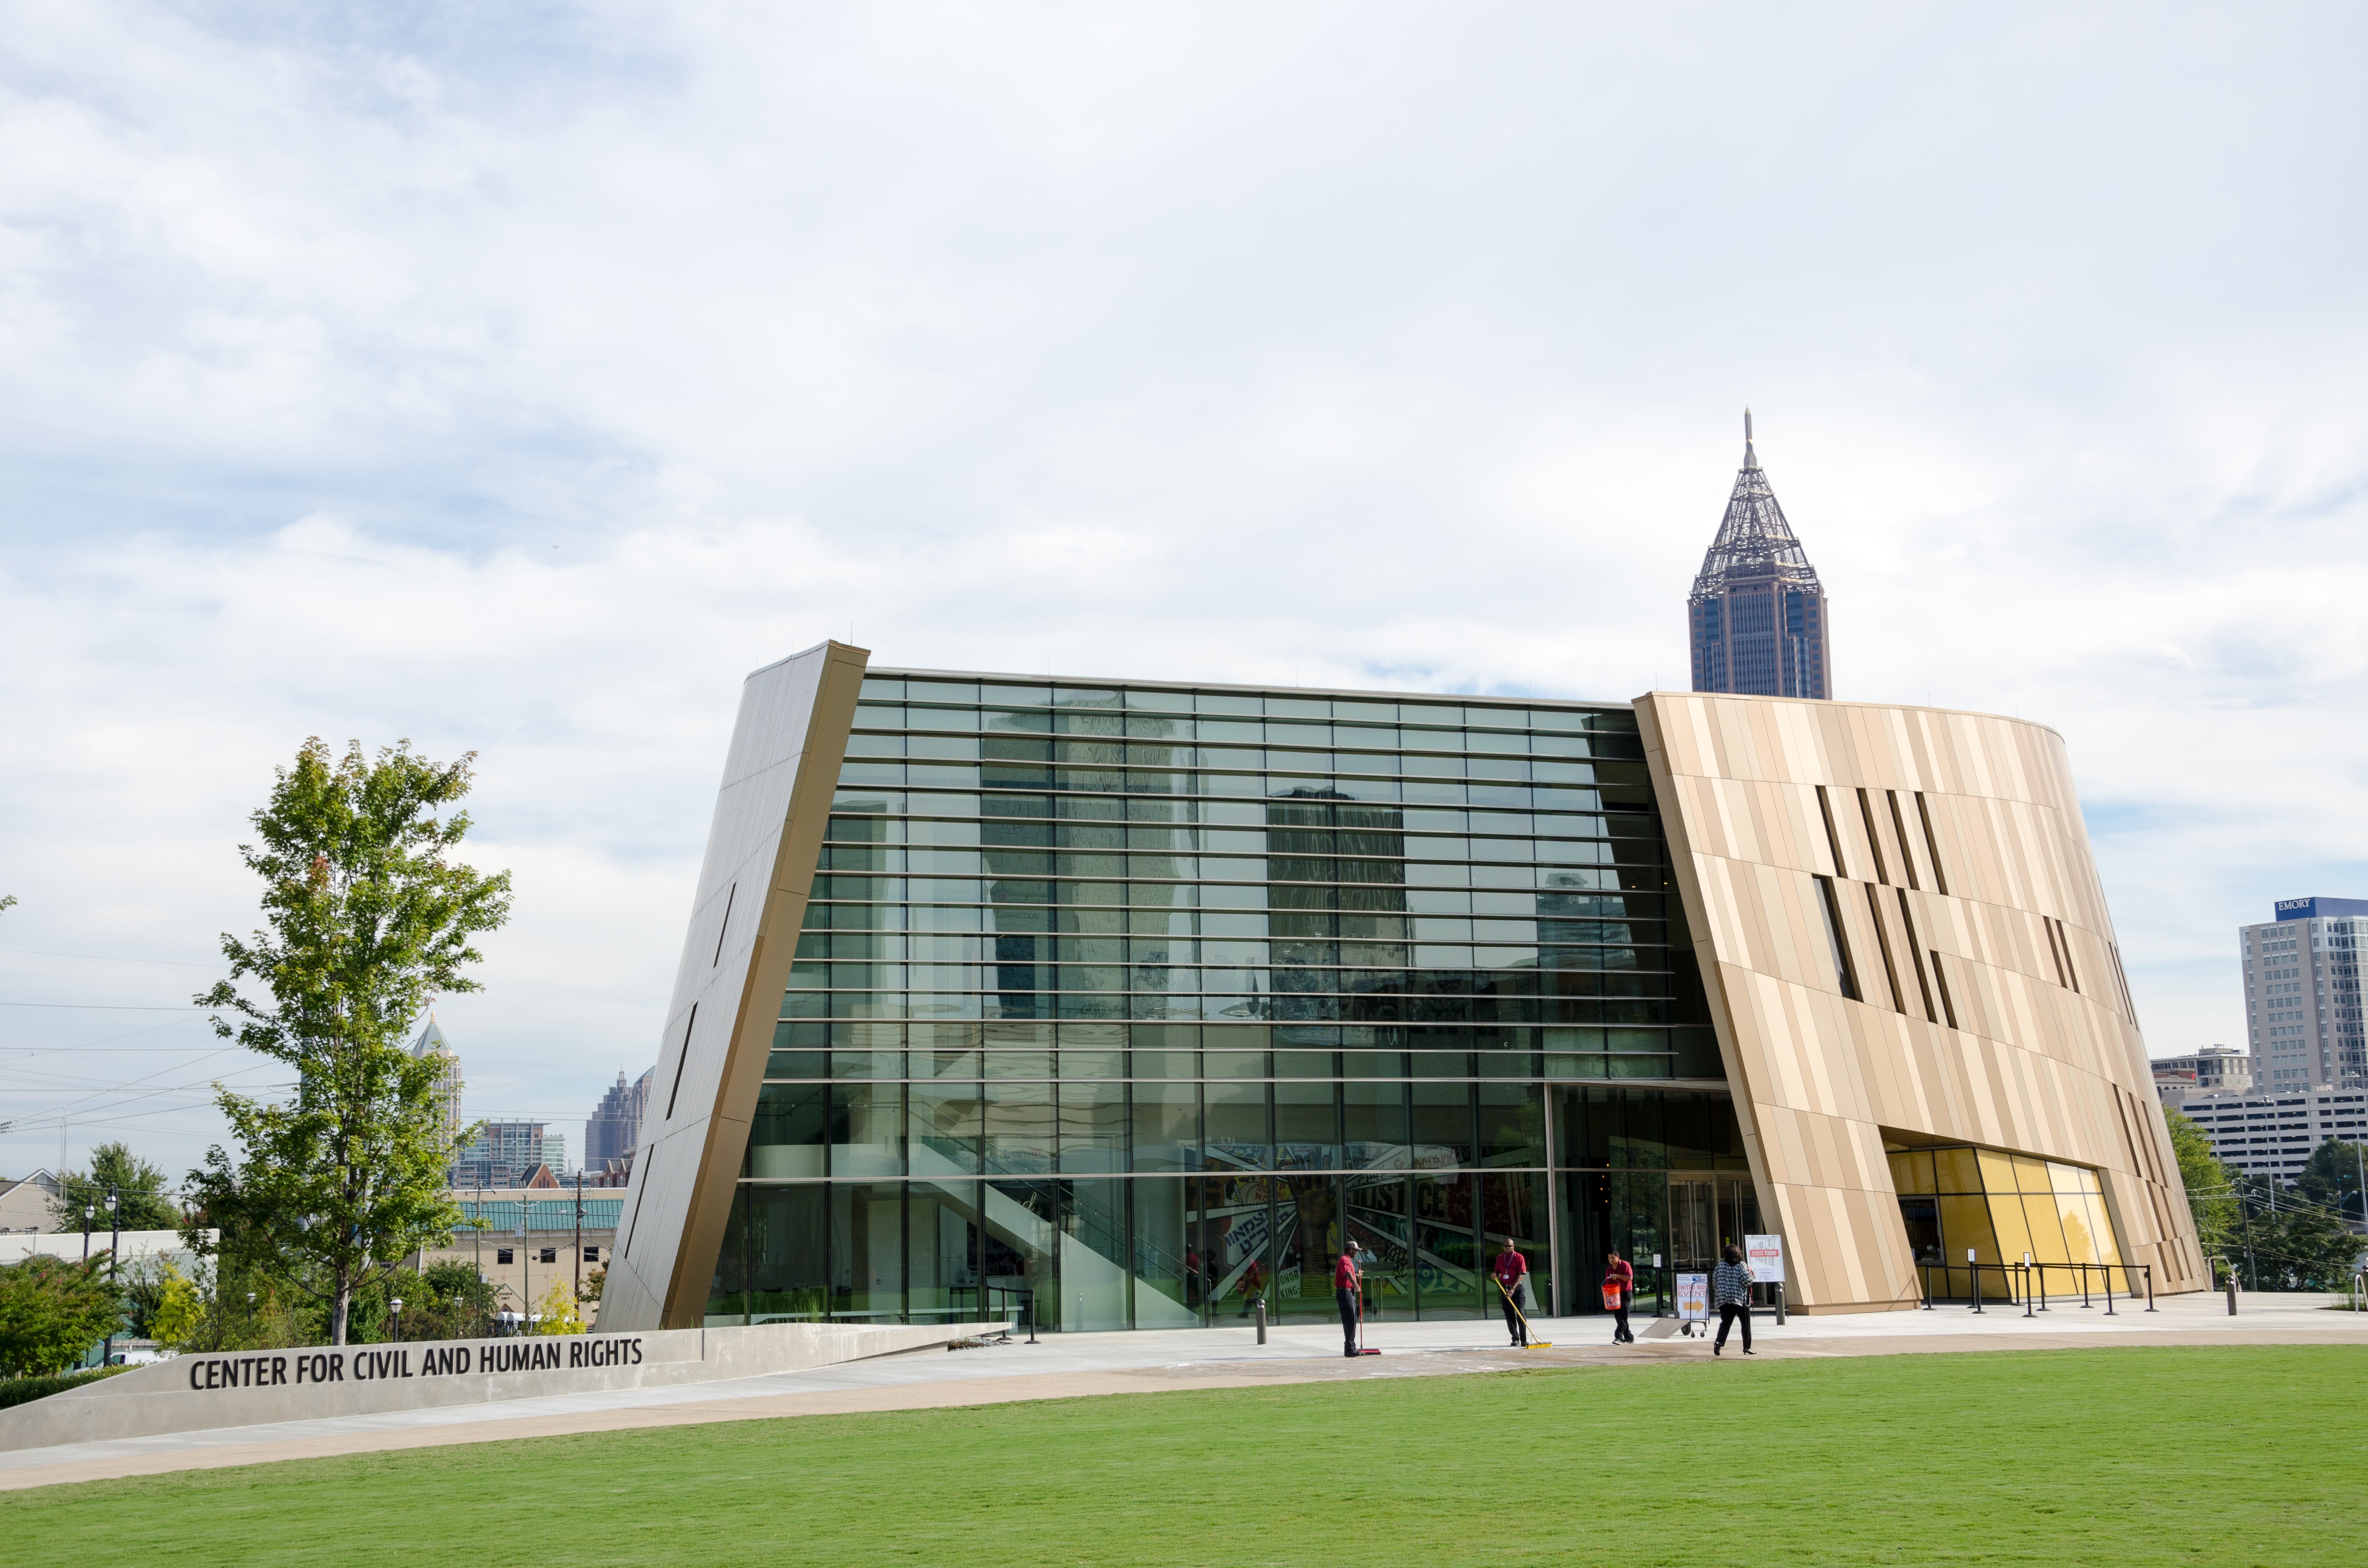
architecture, building, city, skyscraper, downtown, museum, usa, america, landmark, facade, tower block, georgia, campus, headquarters, atlanta, civil rights, fundamental rights, human rights, urban area